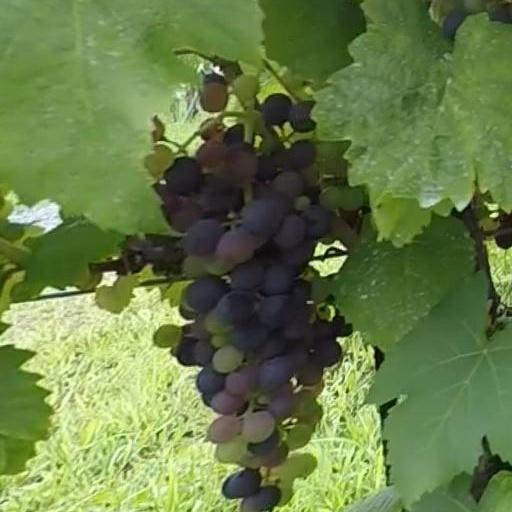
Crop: grape